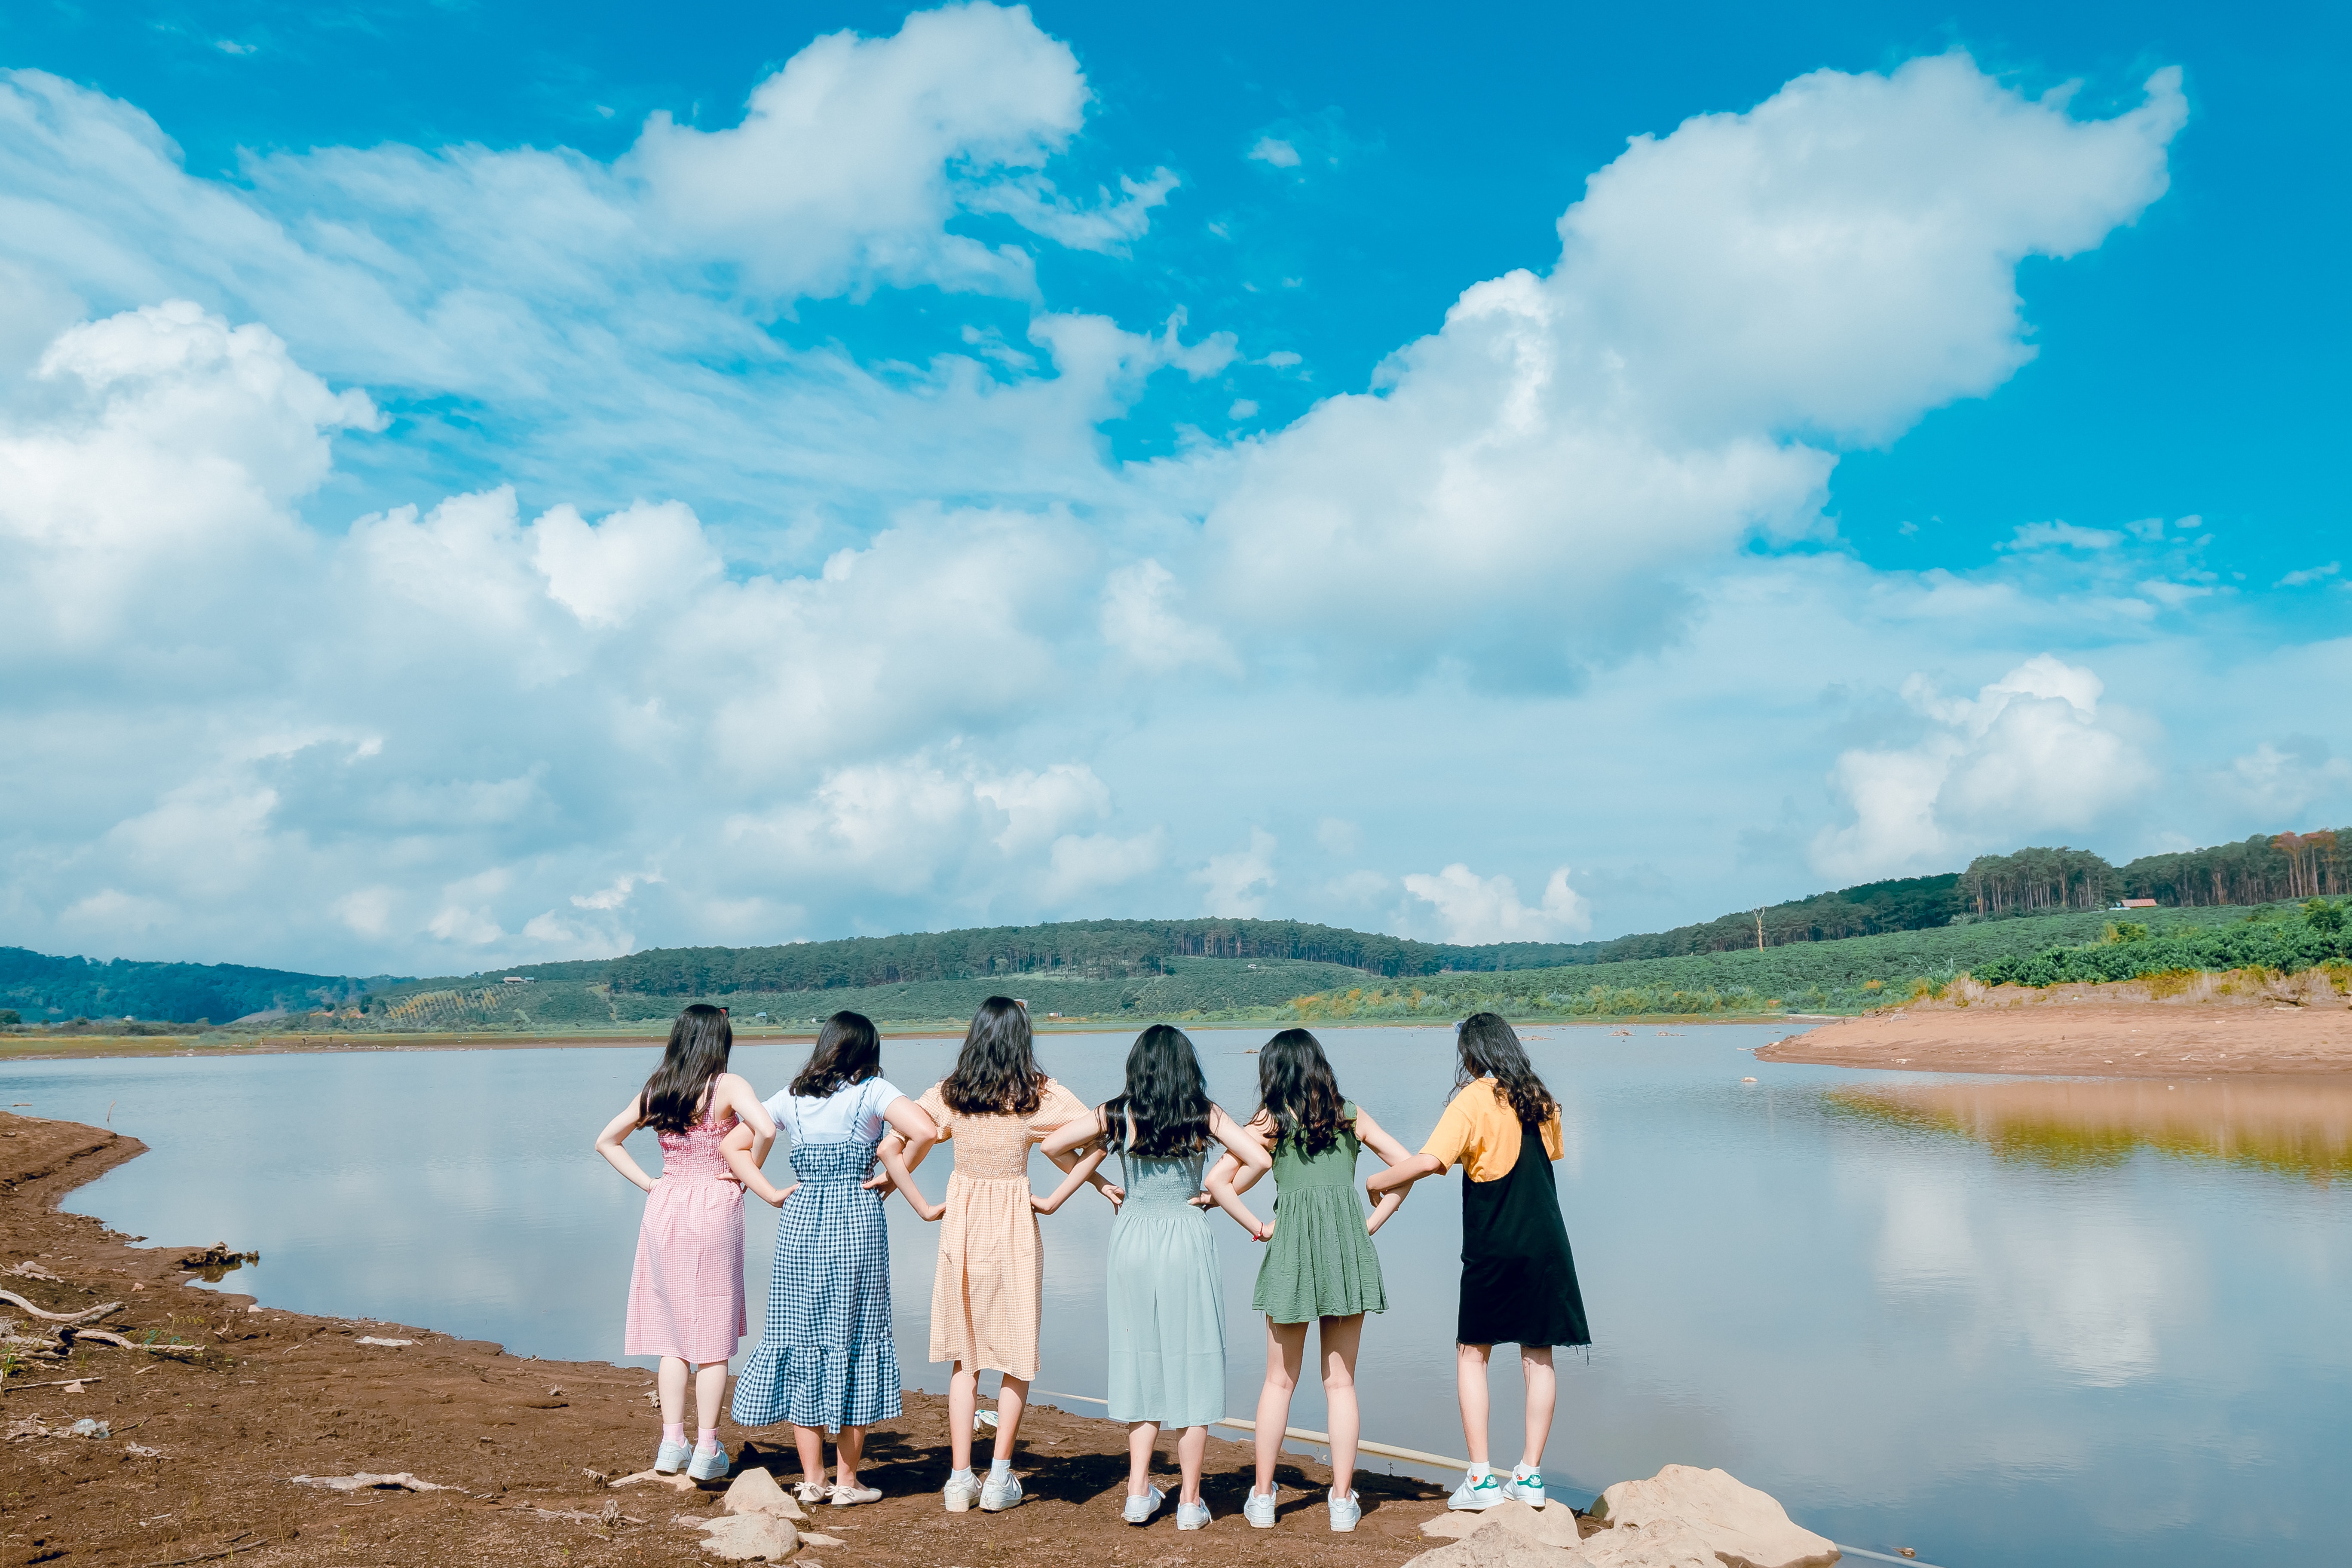
photograph, sky, blue, aqua, yellow, turquoise, ceremony, dress, cloud, photography, summer, event, landscape, wedding, reservoir, adaptation, lake, vacation, bride, bank, happy, formal wear, wedding dress, travel, tourism, grassland